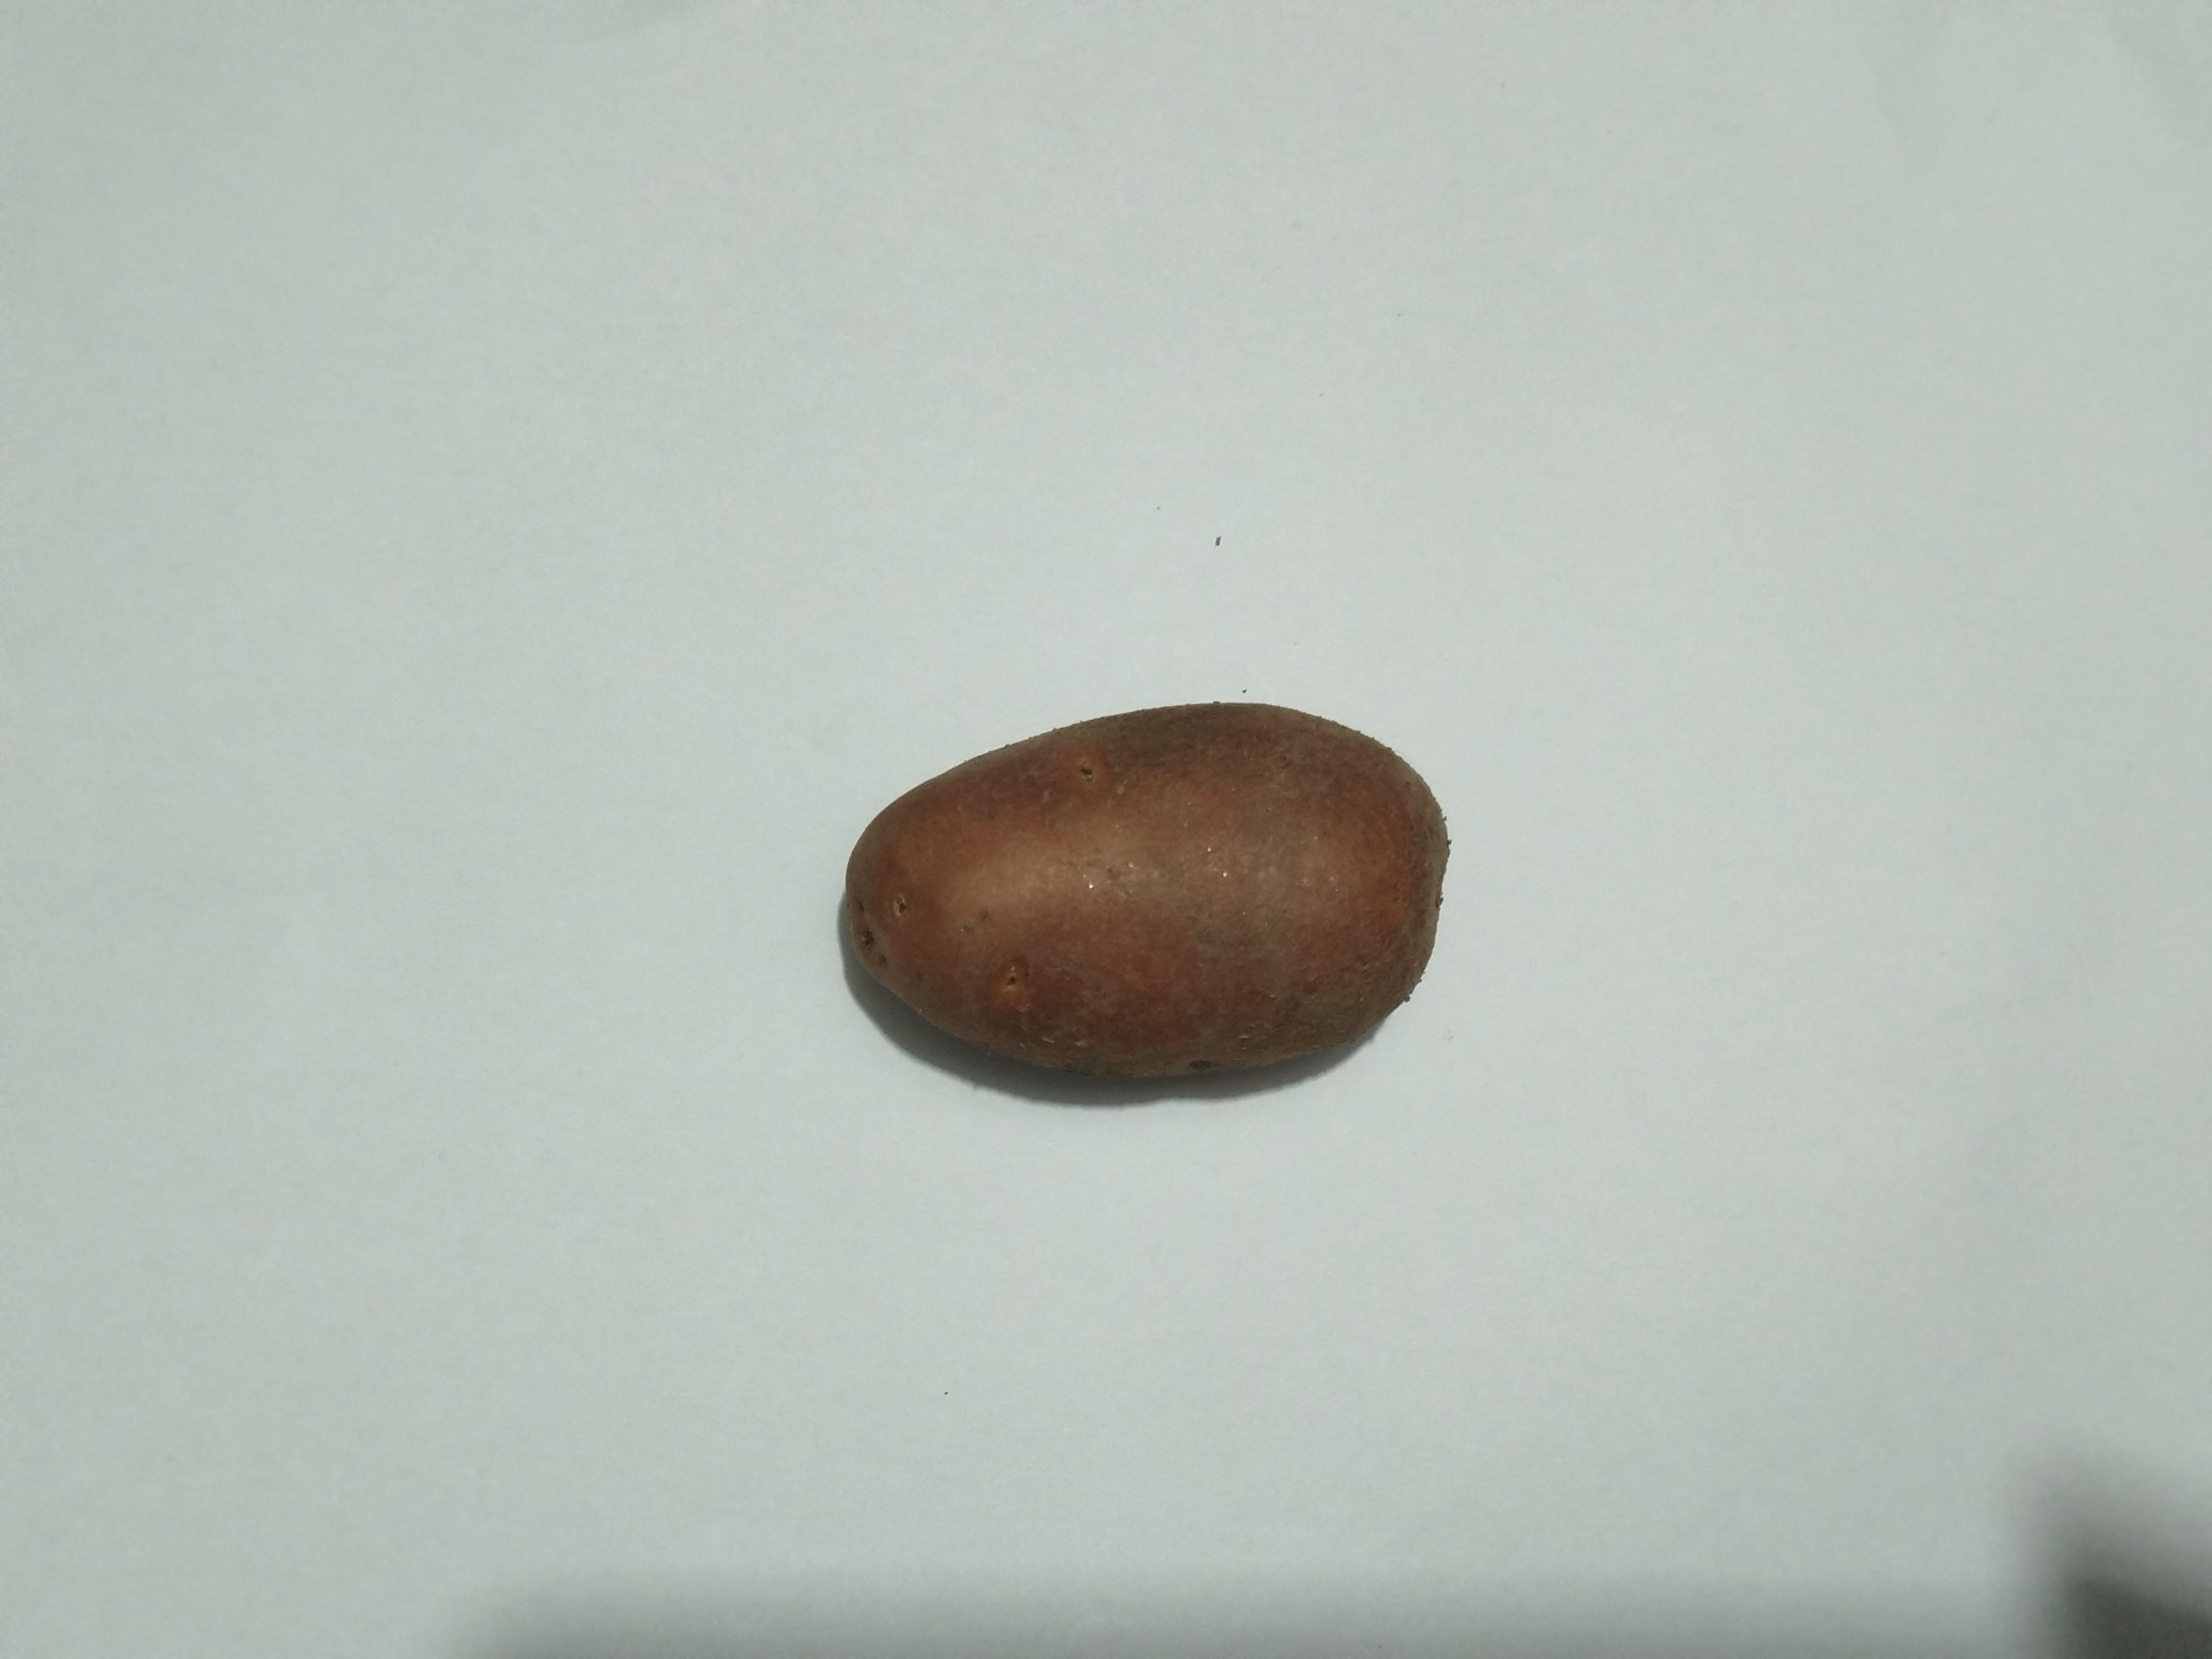
Label: Potato